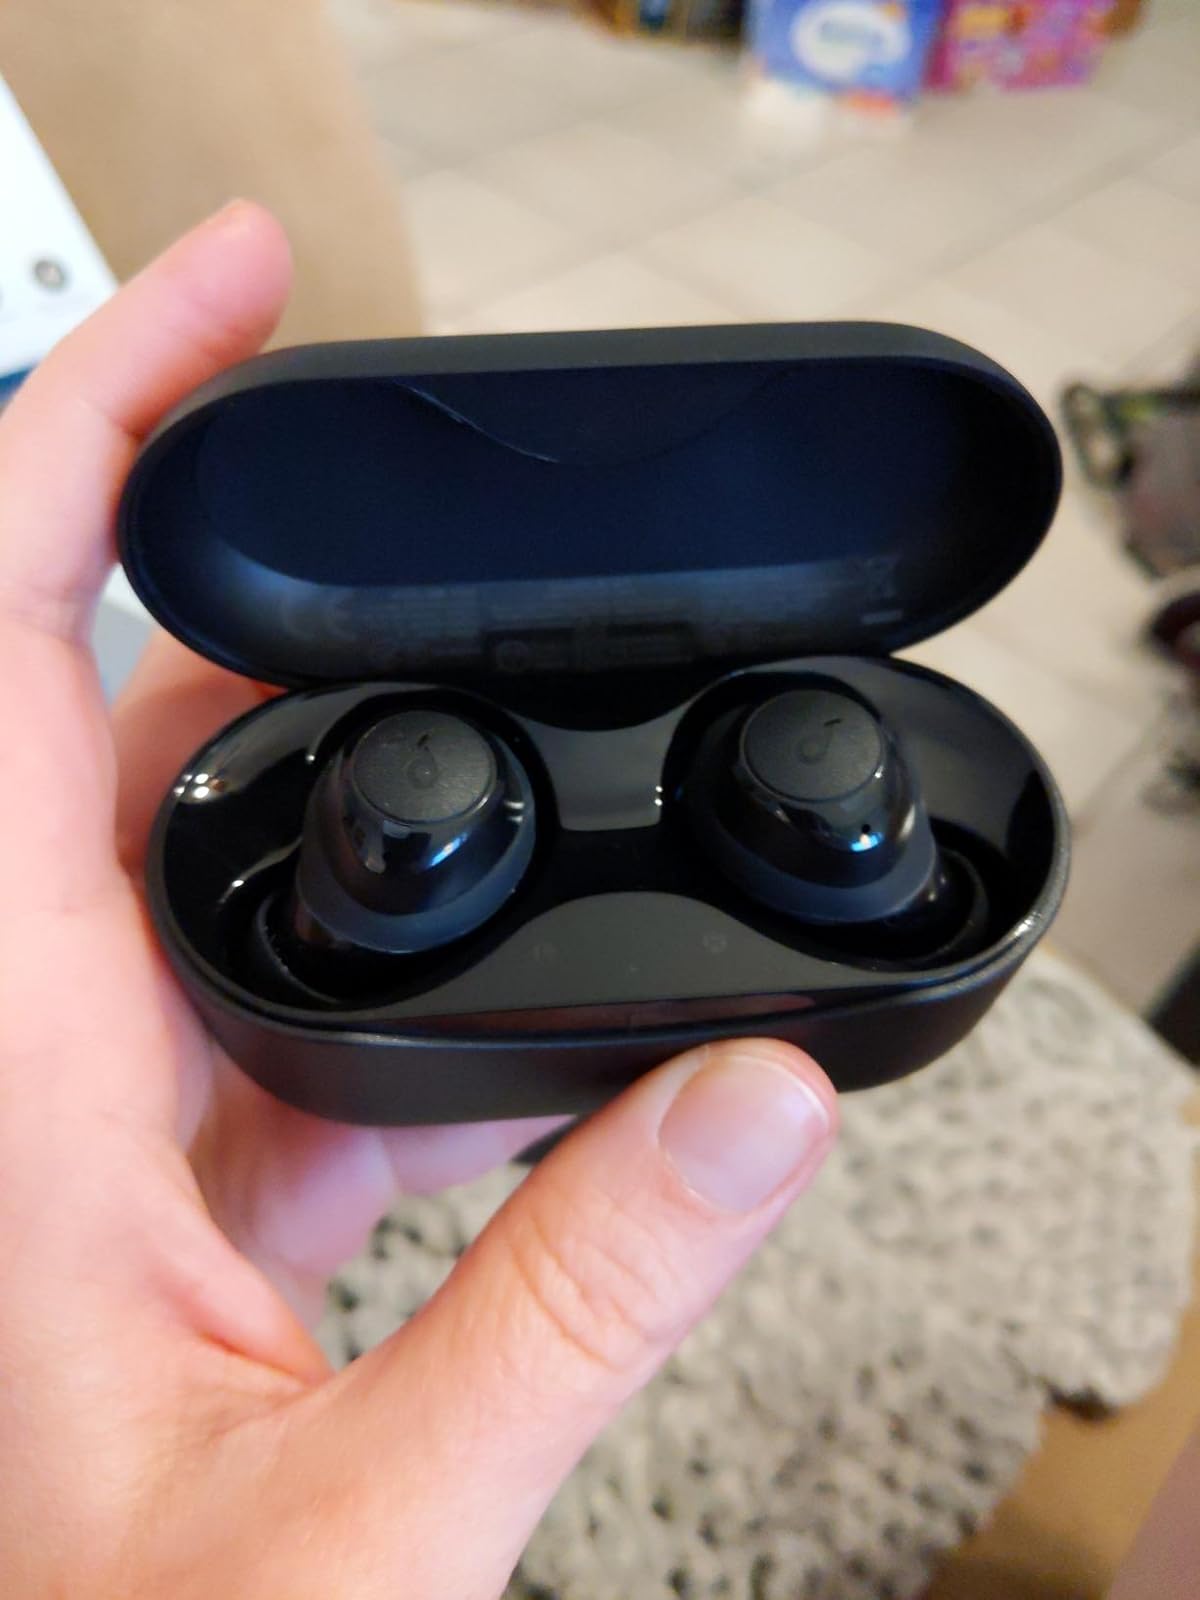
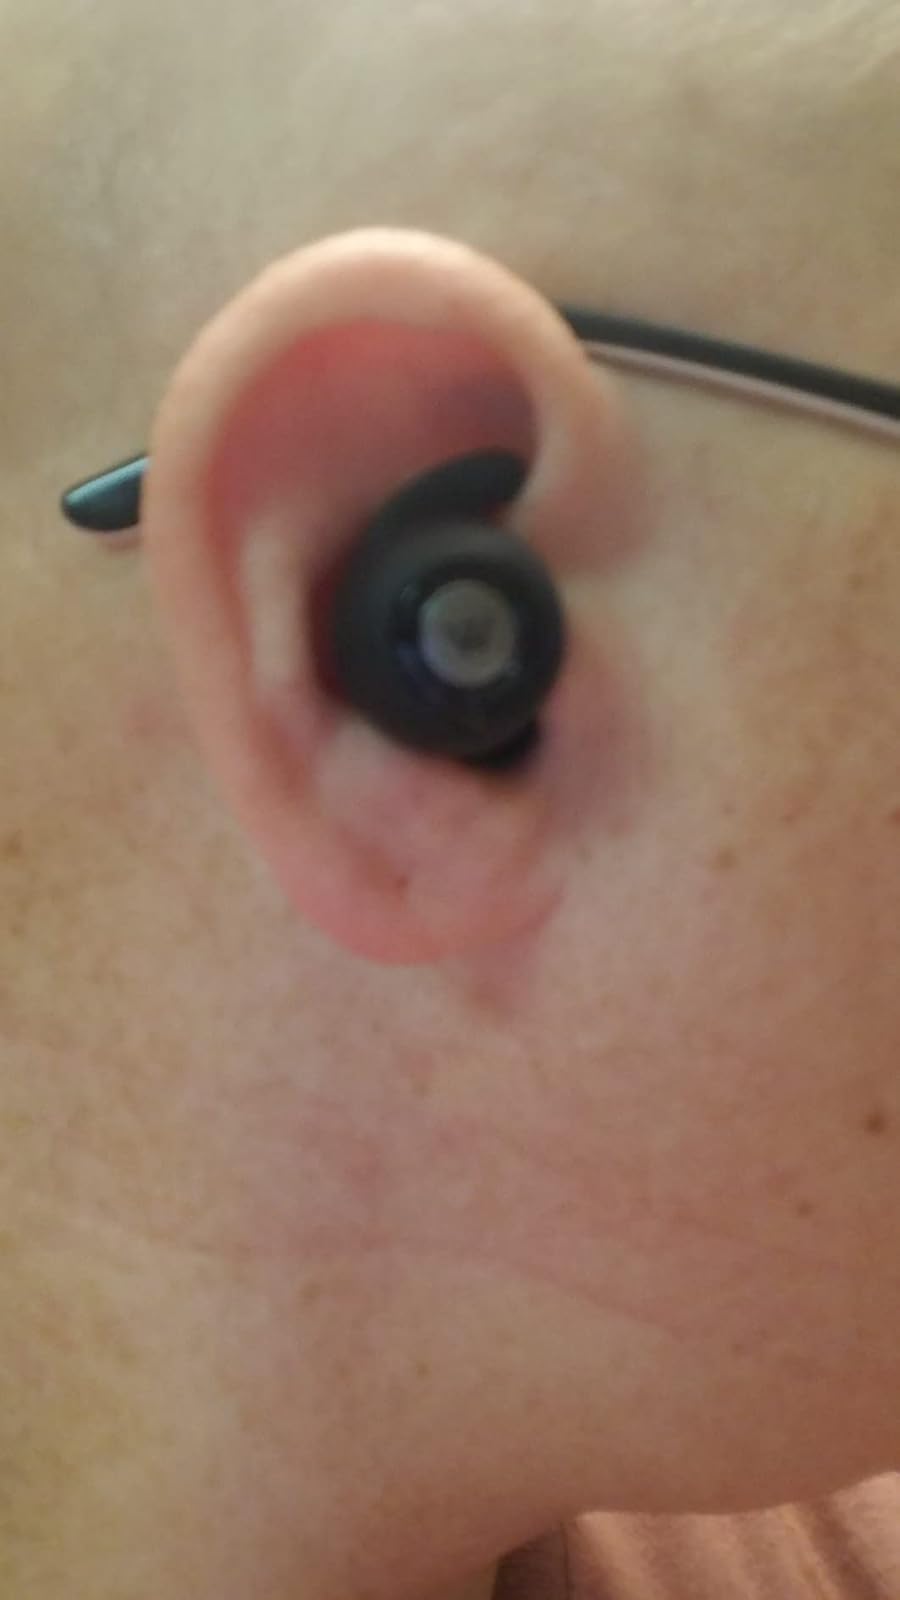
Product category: earbuds
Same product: no